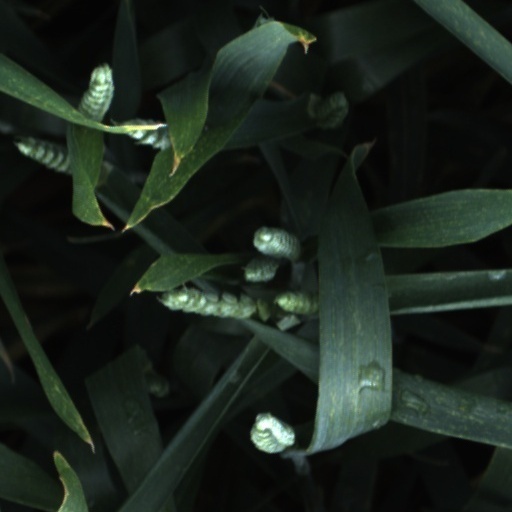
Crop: wheat